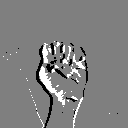
ASL letter: s